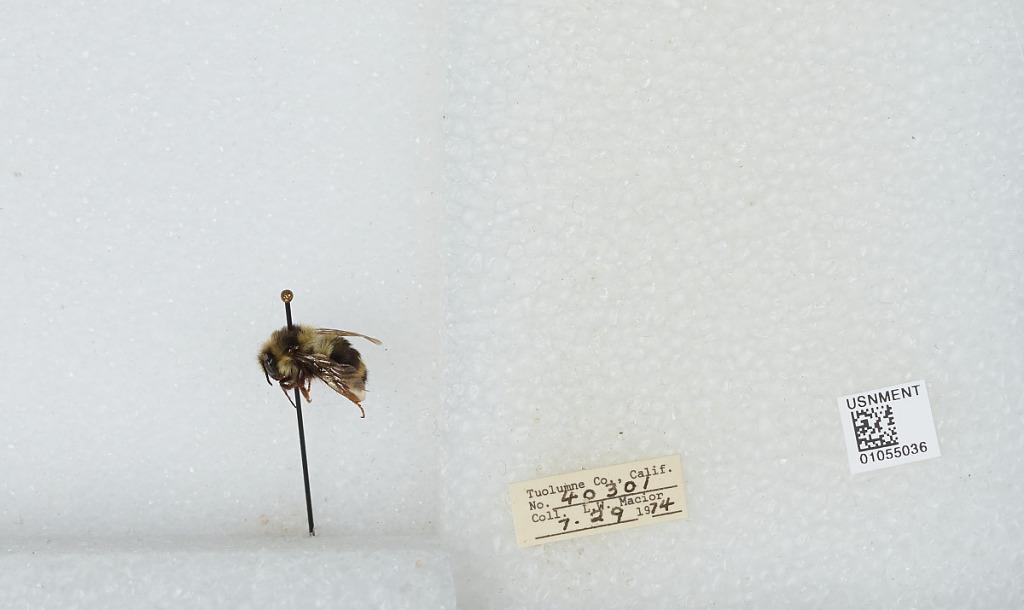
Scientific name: Bombus bifarius nearcticus
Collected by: L. Macior
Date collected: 1974-7-29
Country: United States
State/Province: California
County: Tuolumne
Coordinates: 38.02, -119.93